History of the Jews in Saint Petersburg

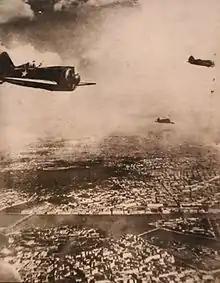
Photo during the Siege of Leningrad

After the February Revolution in 1917, all restrictions on Jewish settlement were removed. In June 1917, the Seventh Conference of the Zionist Organization of Russia was held in Saint Petersburg. After the Bolshevik Revolution in October 1917, Jewish political parties were forced underground. Additionally, the next year the capital was moved from Saint Petersburg to Moscow, and the community become far removed from the centers of power. The famine during the Russian Civil War also hit the community, and some returned to provincial towns. More Jews continued to migrate to the city, however, and in 1926 the Jewish population had reached 84,505 (5.2% of the total population).